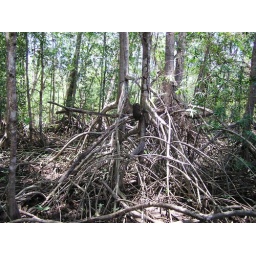
Mangrove tree with roots above water